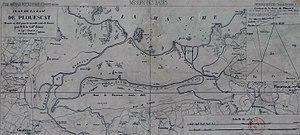
Plan du littoral de Plouescat et particulièrement de la baie du Kernic datant de 1828.
Plouescat [pluɛskat] est une commune française de Bretagne, située sur le littoral nord du département du Finistère. Le gentilé est Plouescatais, Plouescataise. La ville se situe à l'ouest du Léon. C'est aussi une station balnéaire réputée dans la région, qui attire de nombreux touristes.